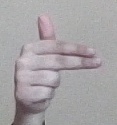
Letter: ghain